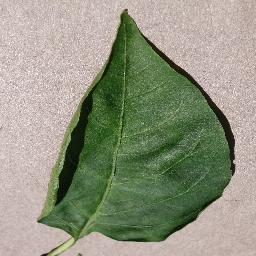
Label: Pepper,_bell___healthy